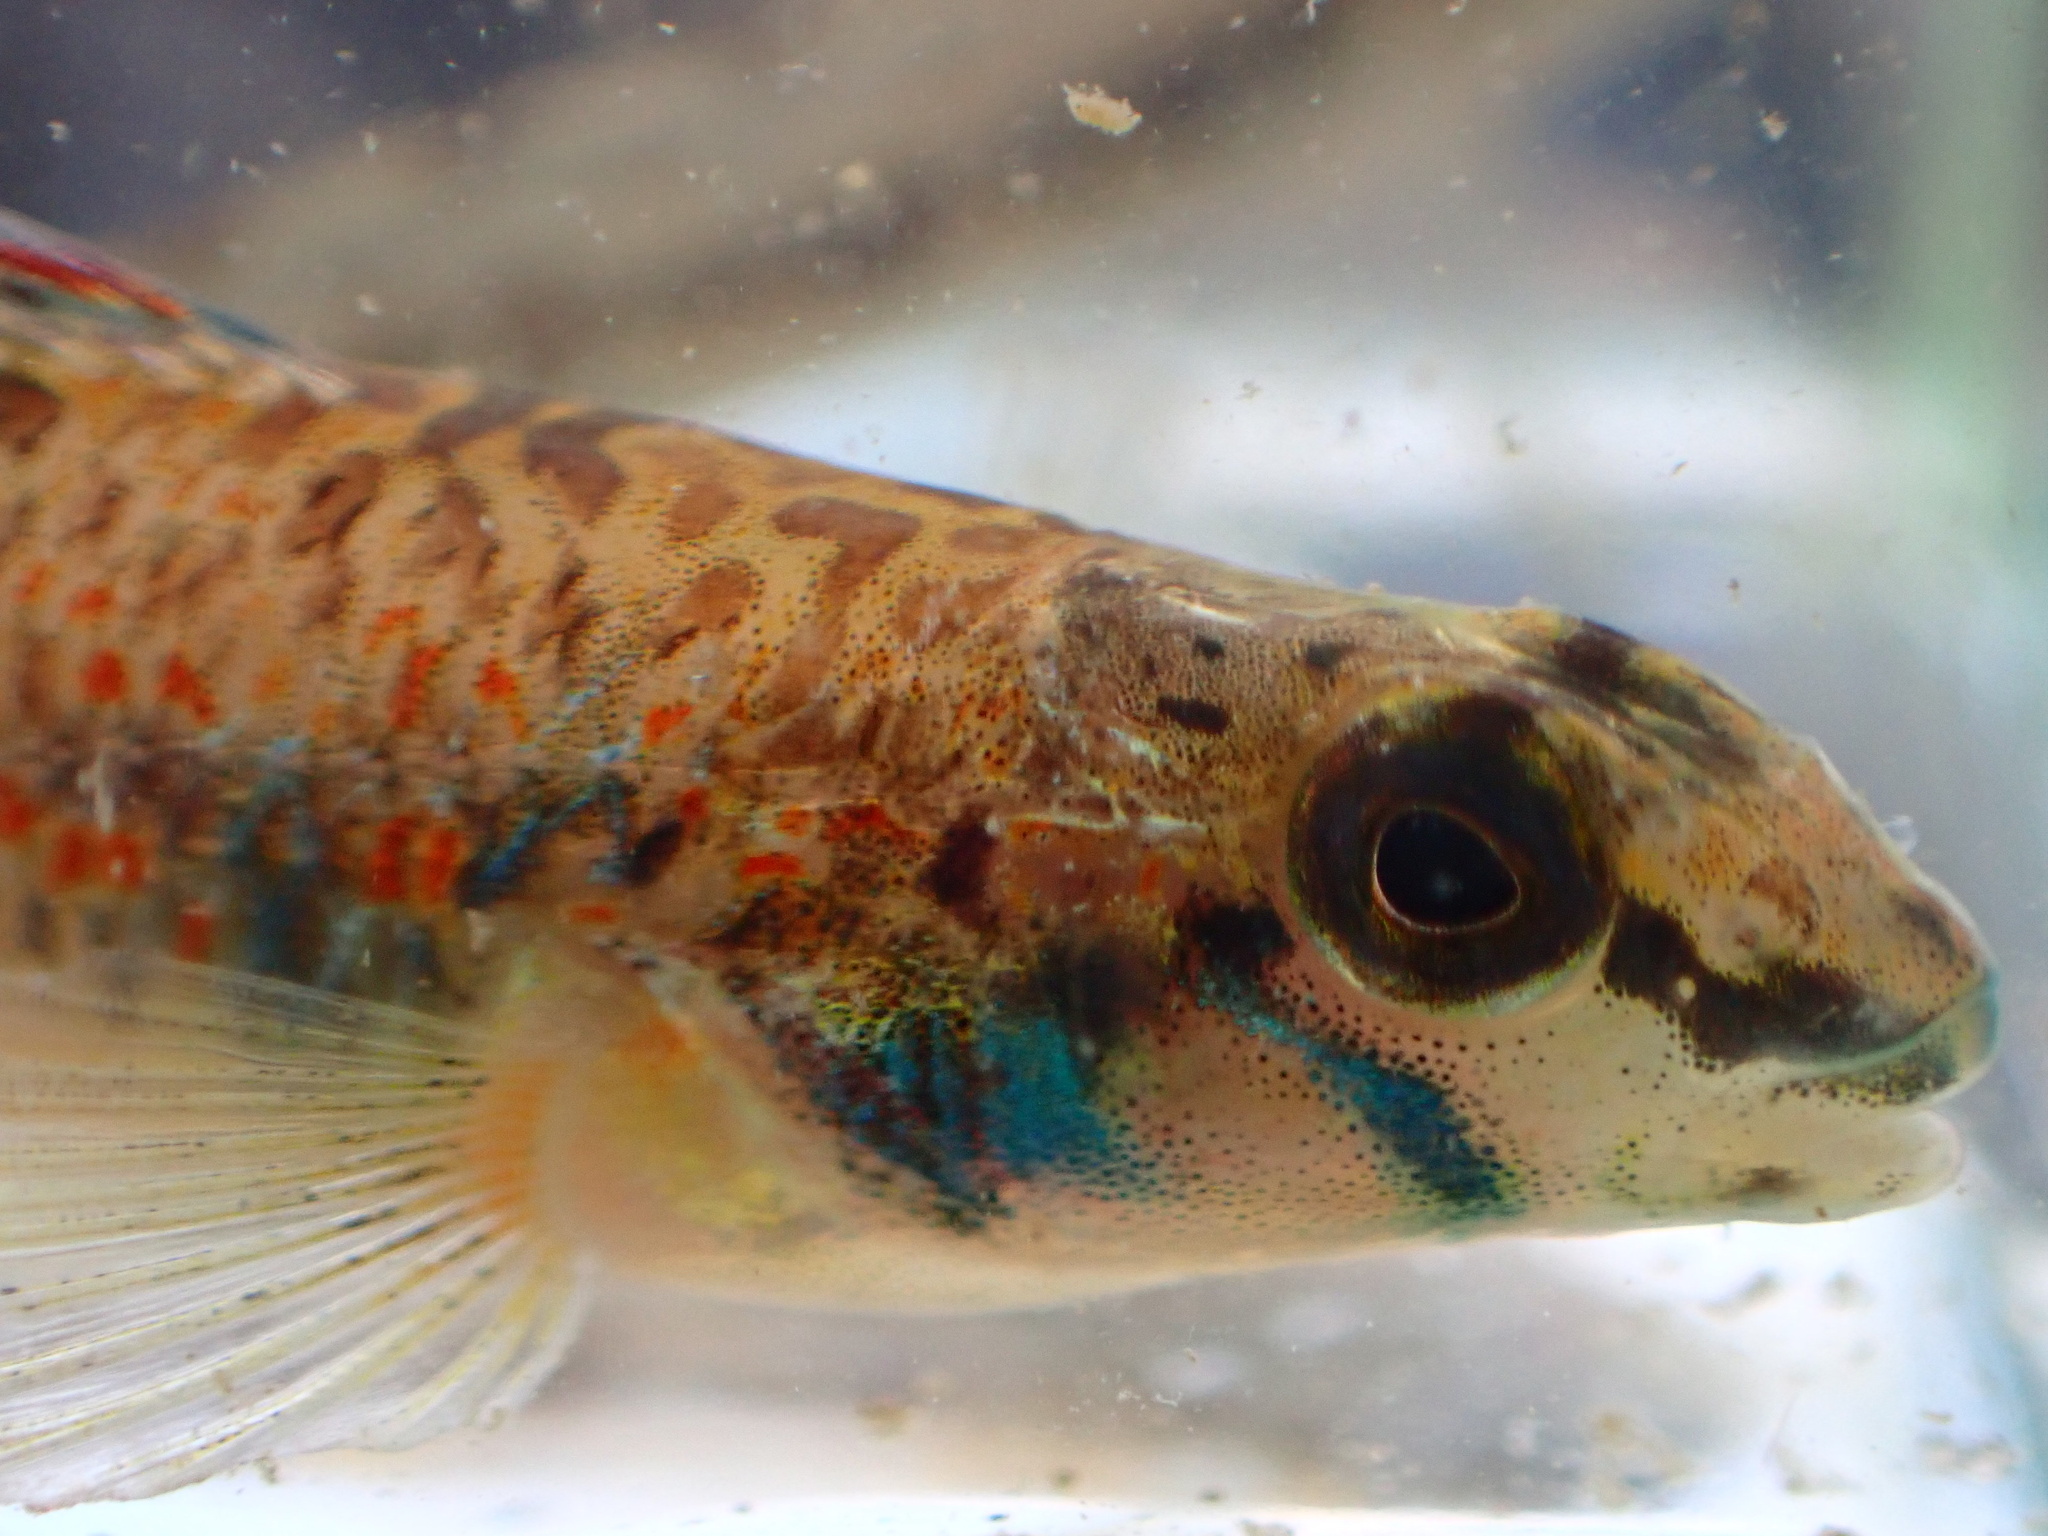
fish (species not among the labelled classes)